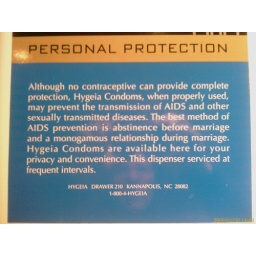
It's funny to me when the condom machine in the truck stop bathroom preaches abstinence and monogamy.